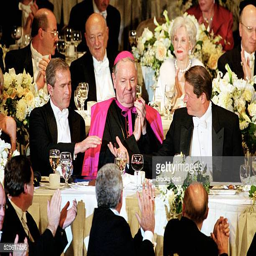
politicians shake hands during the dinner